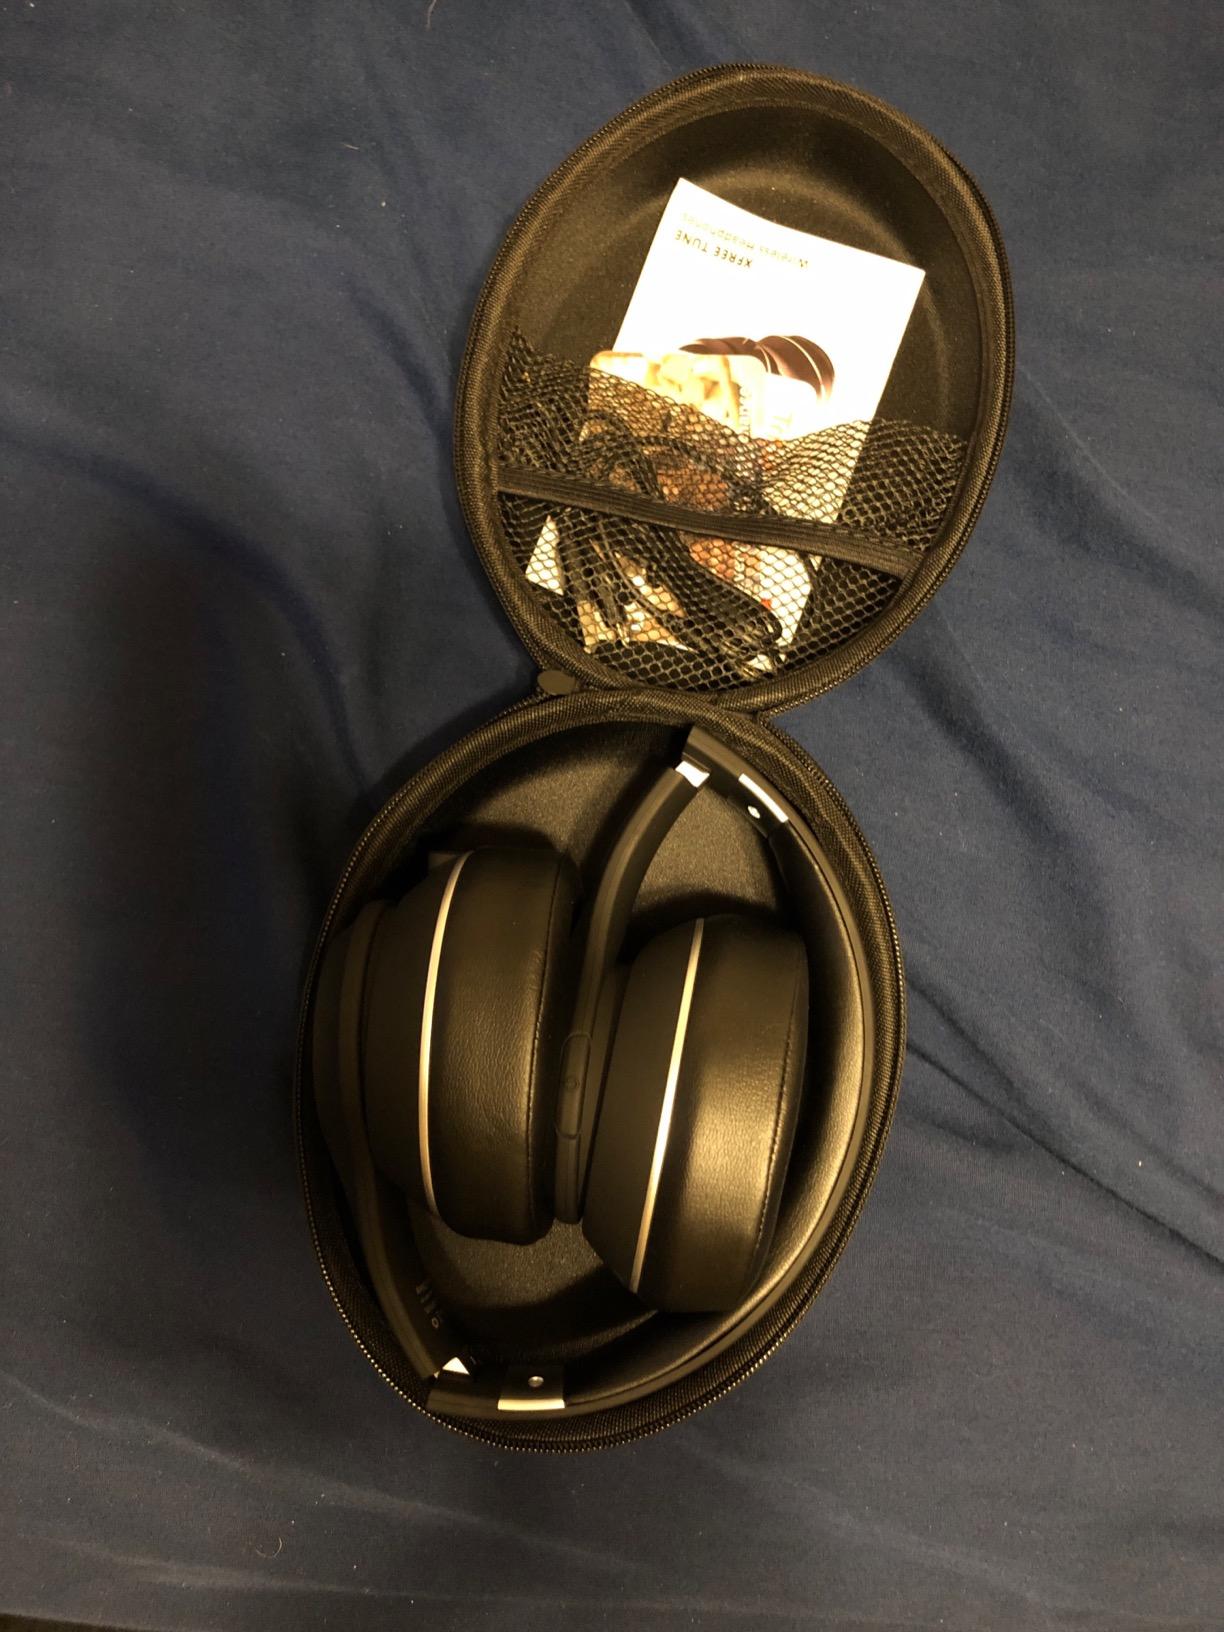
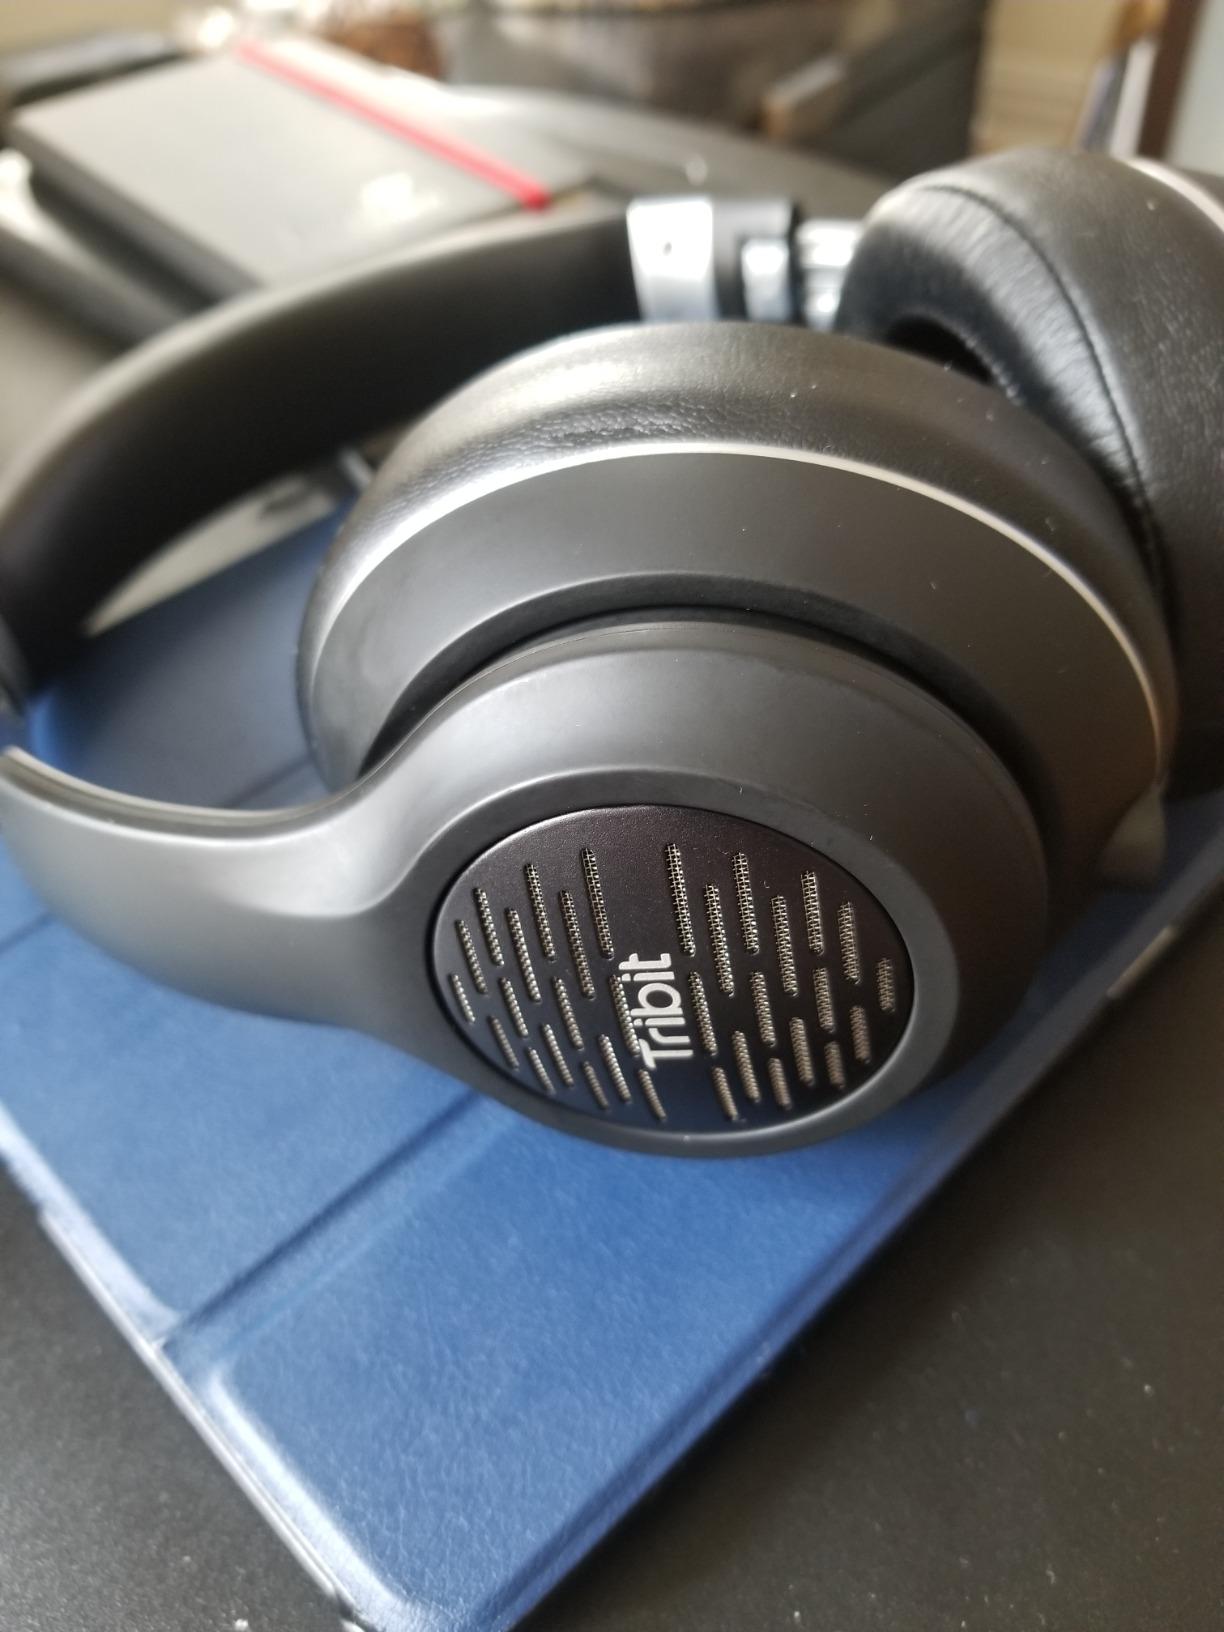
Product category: headphones
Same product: yes